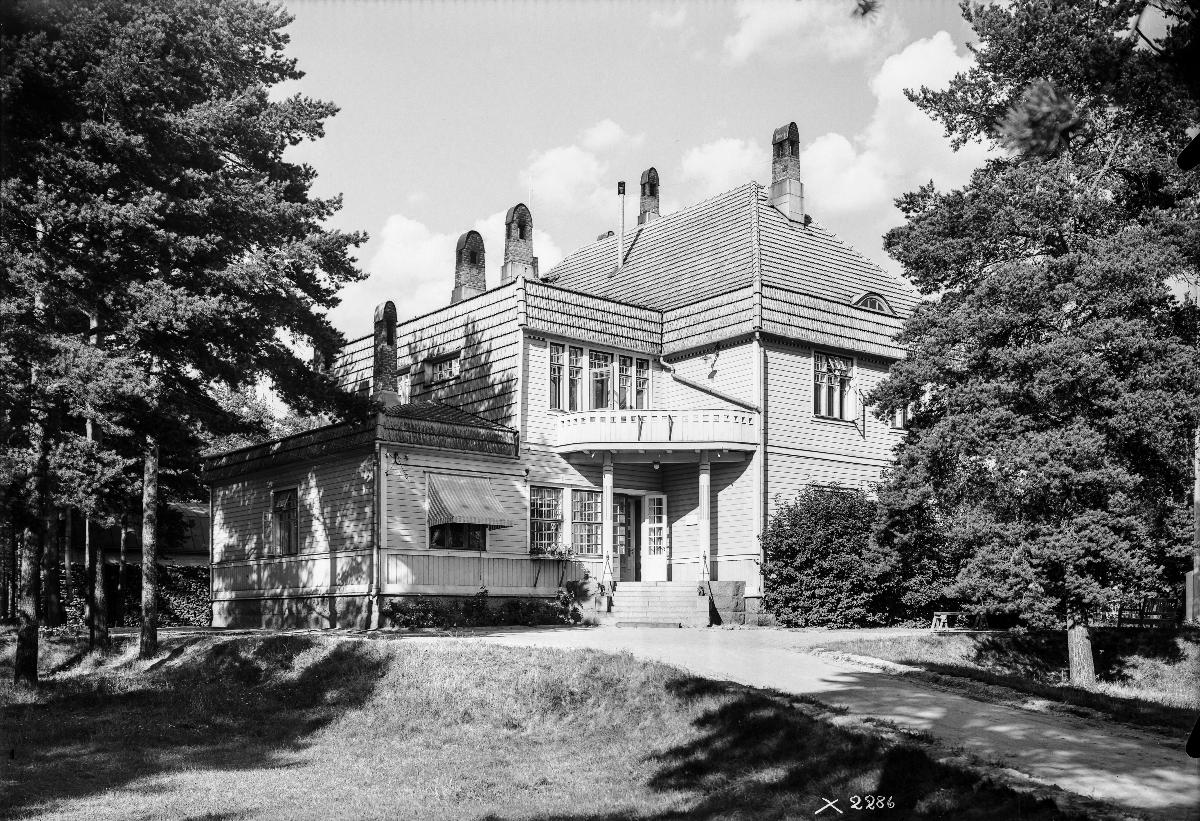
Rakennus
A building
sisällön kuvaus: Rakennus todennäköisesti Oulussa. content description: A building likely in Oulu, Finland.
Vuosi: 1930
Paikka: Suomi, Pohjois-Pohjanmaa, Oulu
Aiheet: ulkokuva; asuinrakennukset; talot; parvekkeet; savupiiput; katot; residential buildings; balconies; chimneys; roofs; bostadshus; hus; balkonger; skorstenar; tak